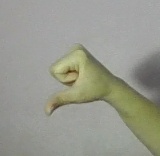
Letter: waw